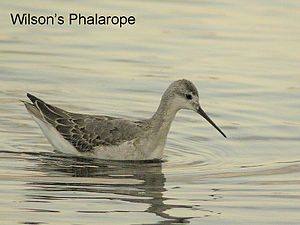
Amerikansk svømmesneppe
Amerikansk svømmesneppe er en vadefugl, der yngler på prærien i det vestlige USA og Canada. Den overvintrer i Andesbjergene i det sydlige Sydamerika og er en tilfældig gæst i Danmark.